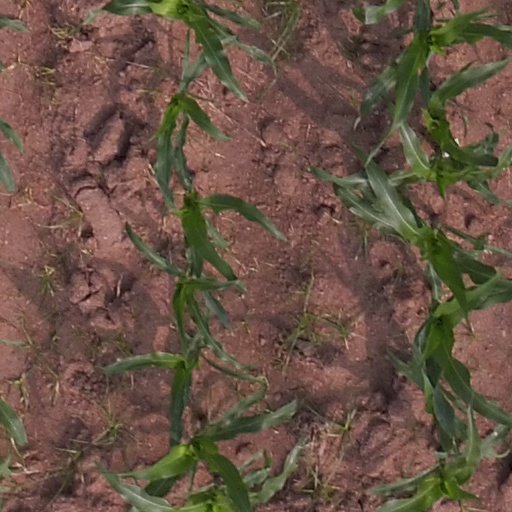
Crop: maize; corn